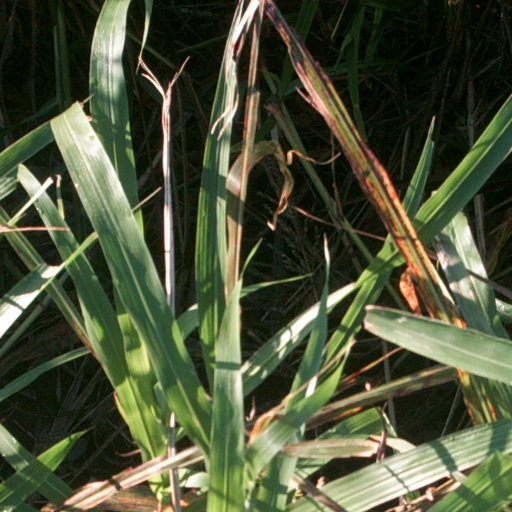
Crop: sorghum